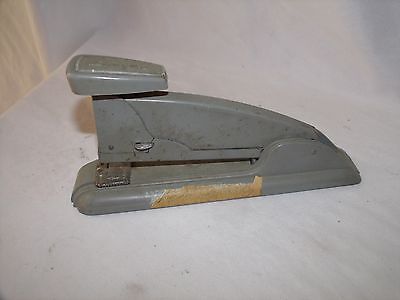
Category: stapler